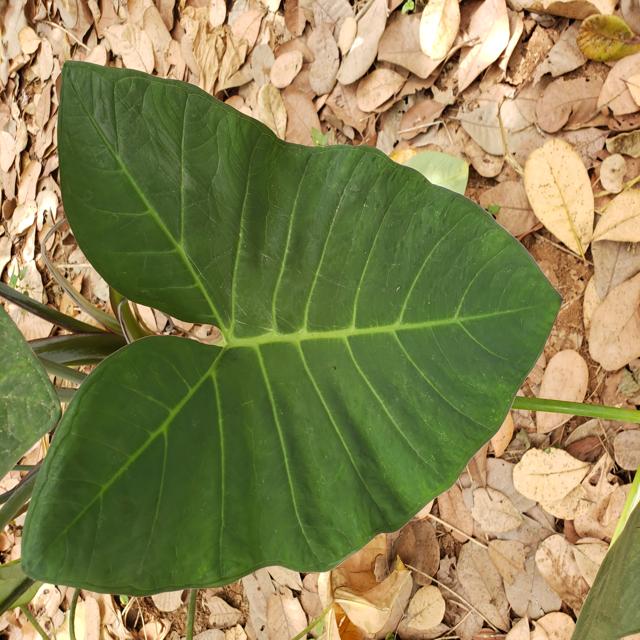
Label: Healthy